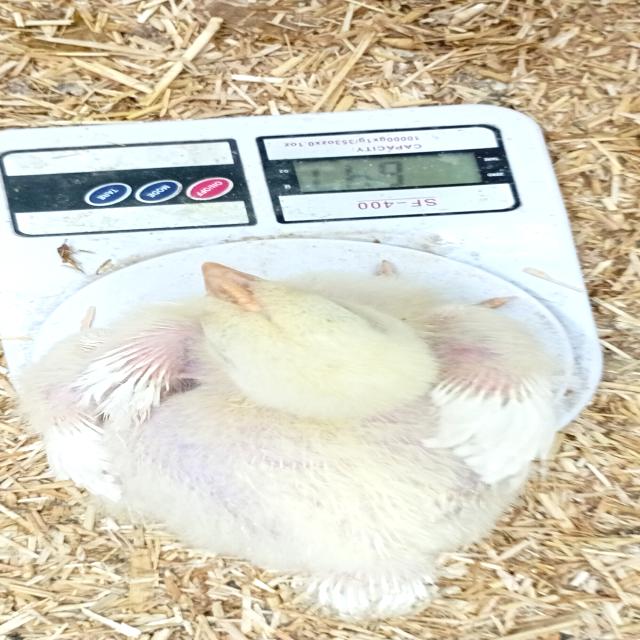
Weight: 650 g